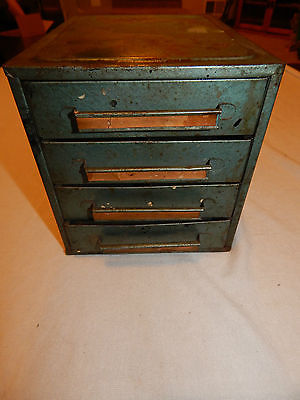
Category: cabinet